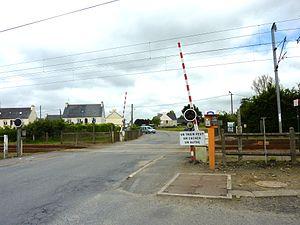
Pleyber-Christ: le passage à niveau sur la ligne Paris-Brest
Pleyber-Christ [plɛbɛʁ kʁist] est une commune du département du Finistère, dans la région Bretagne, en France, à la limite nord du parc naturel régional d'Armorique.